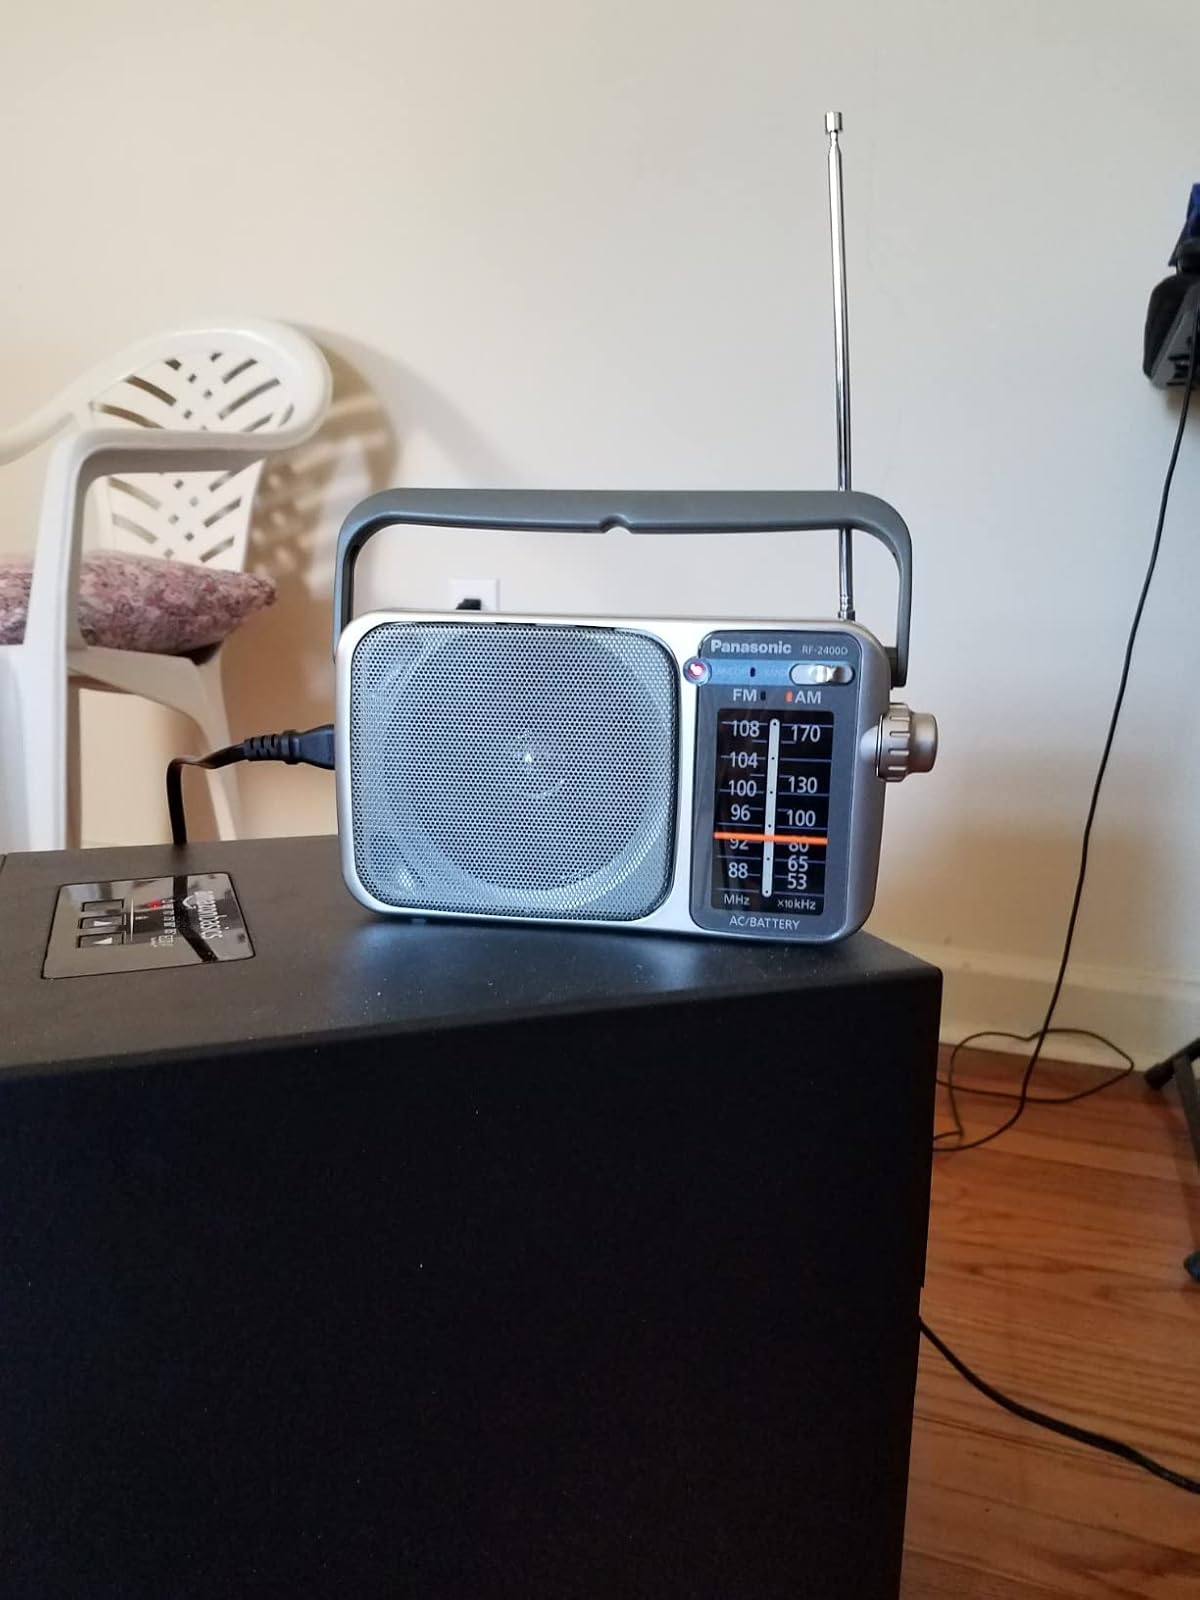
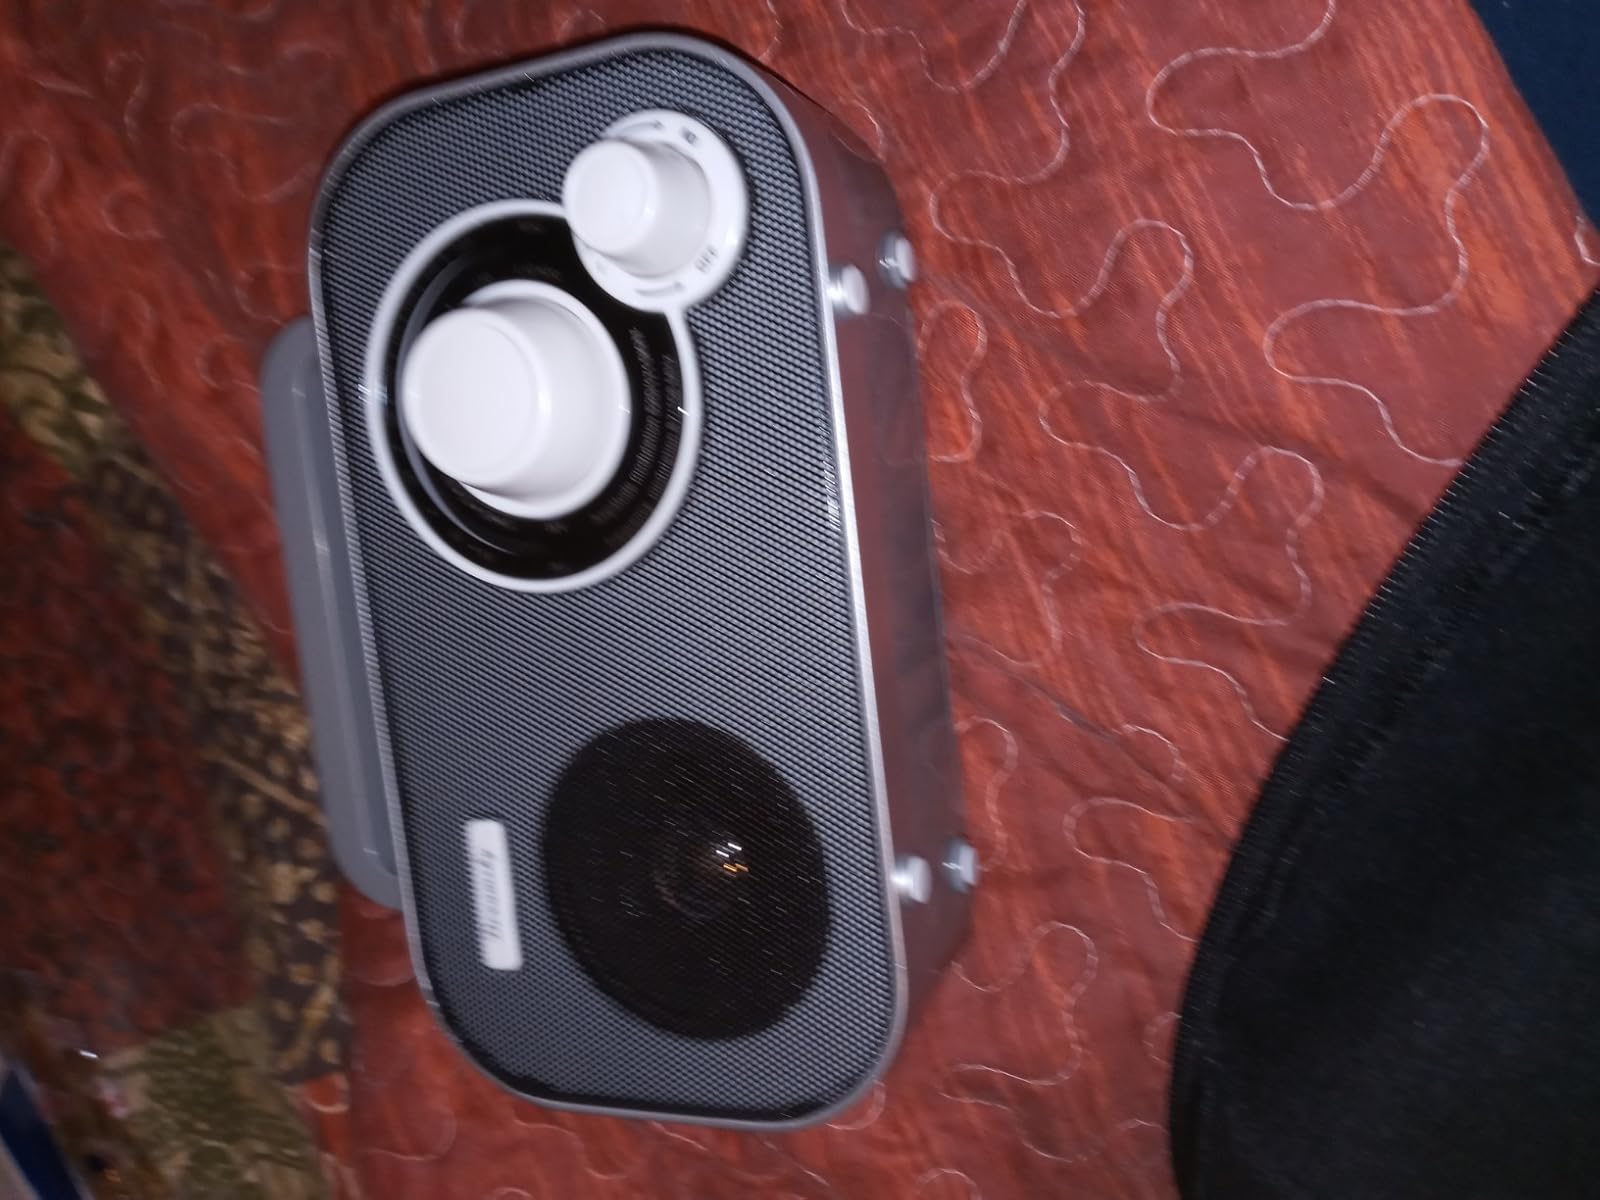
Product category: radio
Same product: no